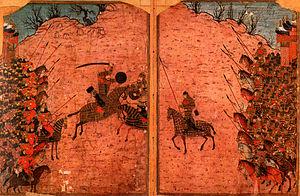
L'art de l'Iran mongol regroupe les productions artistiques du grand Iran depuis la conquête de Gengis Khan jusqu'à la conquête de Timur-i Leng, ou Tamerlan. Sont comprises dans cette appellation les productions :
L’histoire de l’Iran couvre des milliers d’années, depuis les civilisations antiques du plateau iranien, l’ancienne civilisation de Jiroft dans la province du Kerman et de Shahr-i Sokhteh dans la province du Sistan et Baluchestan, suivie du royaume d’Élam, entre les actuelles provinces du Khuzistan et du Fars, la civilisation de Lorestan et la floraison de la civilisation de Marlik dans la province du Gilan, et des Mannéens qui à l'origine sont installés au sud du lac d’Orumieh, près de l’actuelle ville de Piranshahr dans la province du Kordestan mais répandus dans l'ensemble des provinces d'Azarbaijan, des Mèdes et des Perses qui fondent l’empire achéménide, des Parthes, des Sassanides jusqu’à l'actuelle République islamique d'Iran.